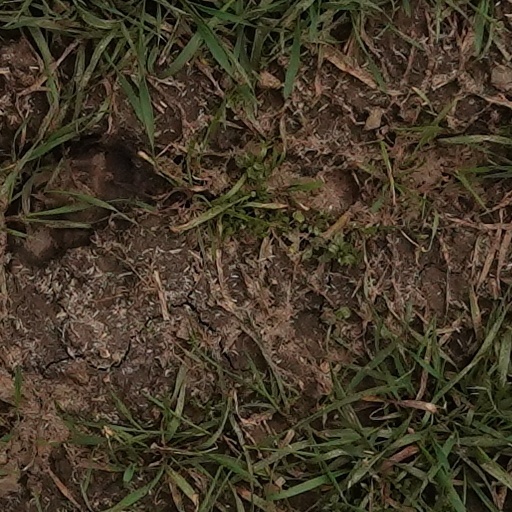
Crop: wheat